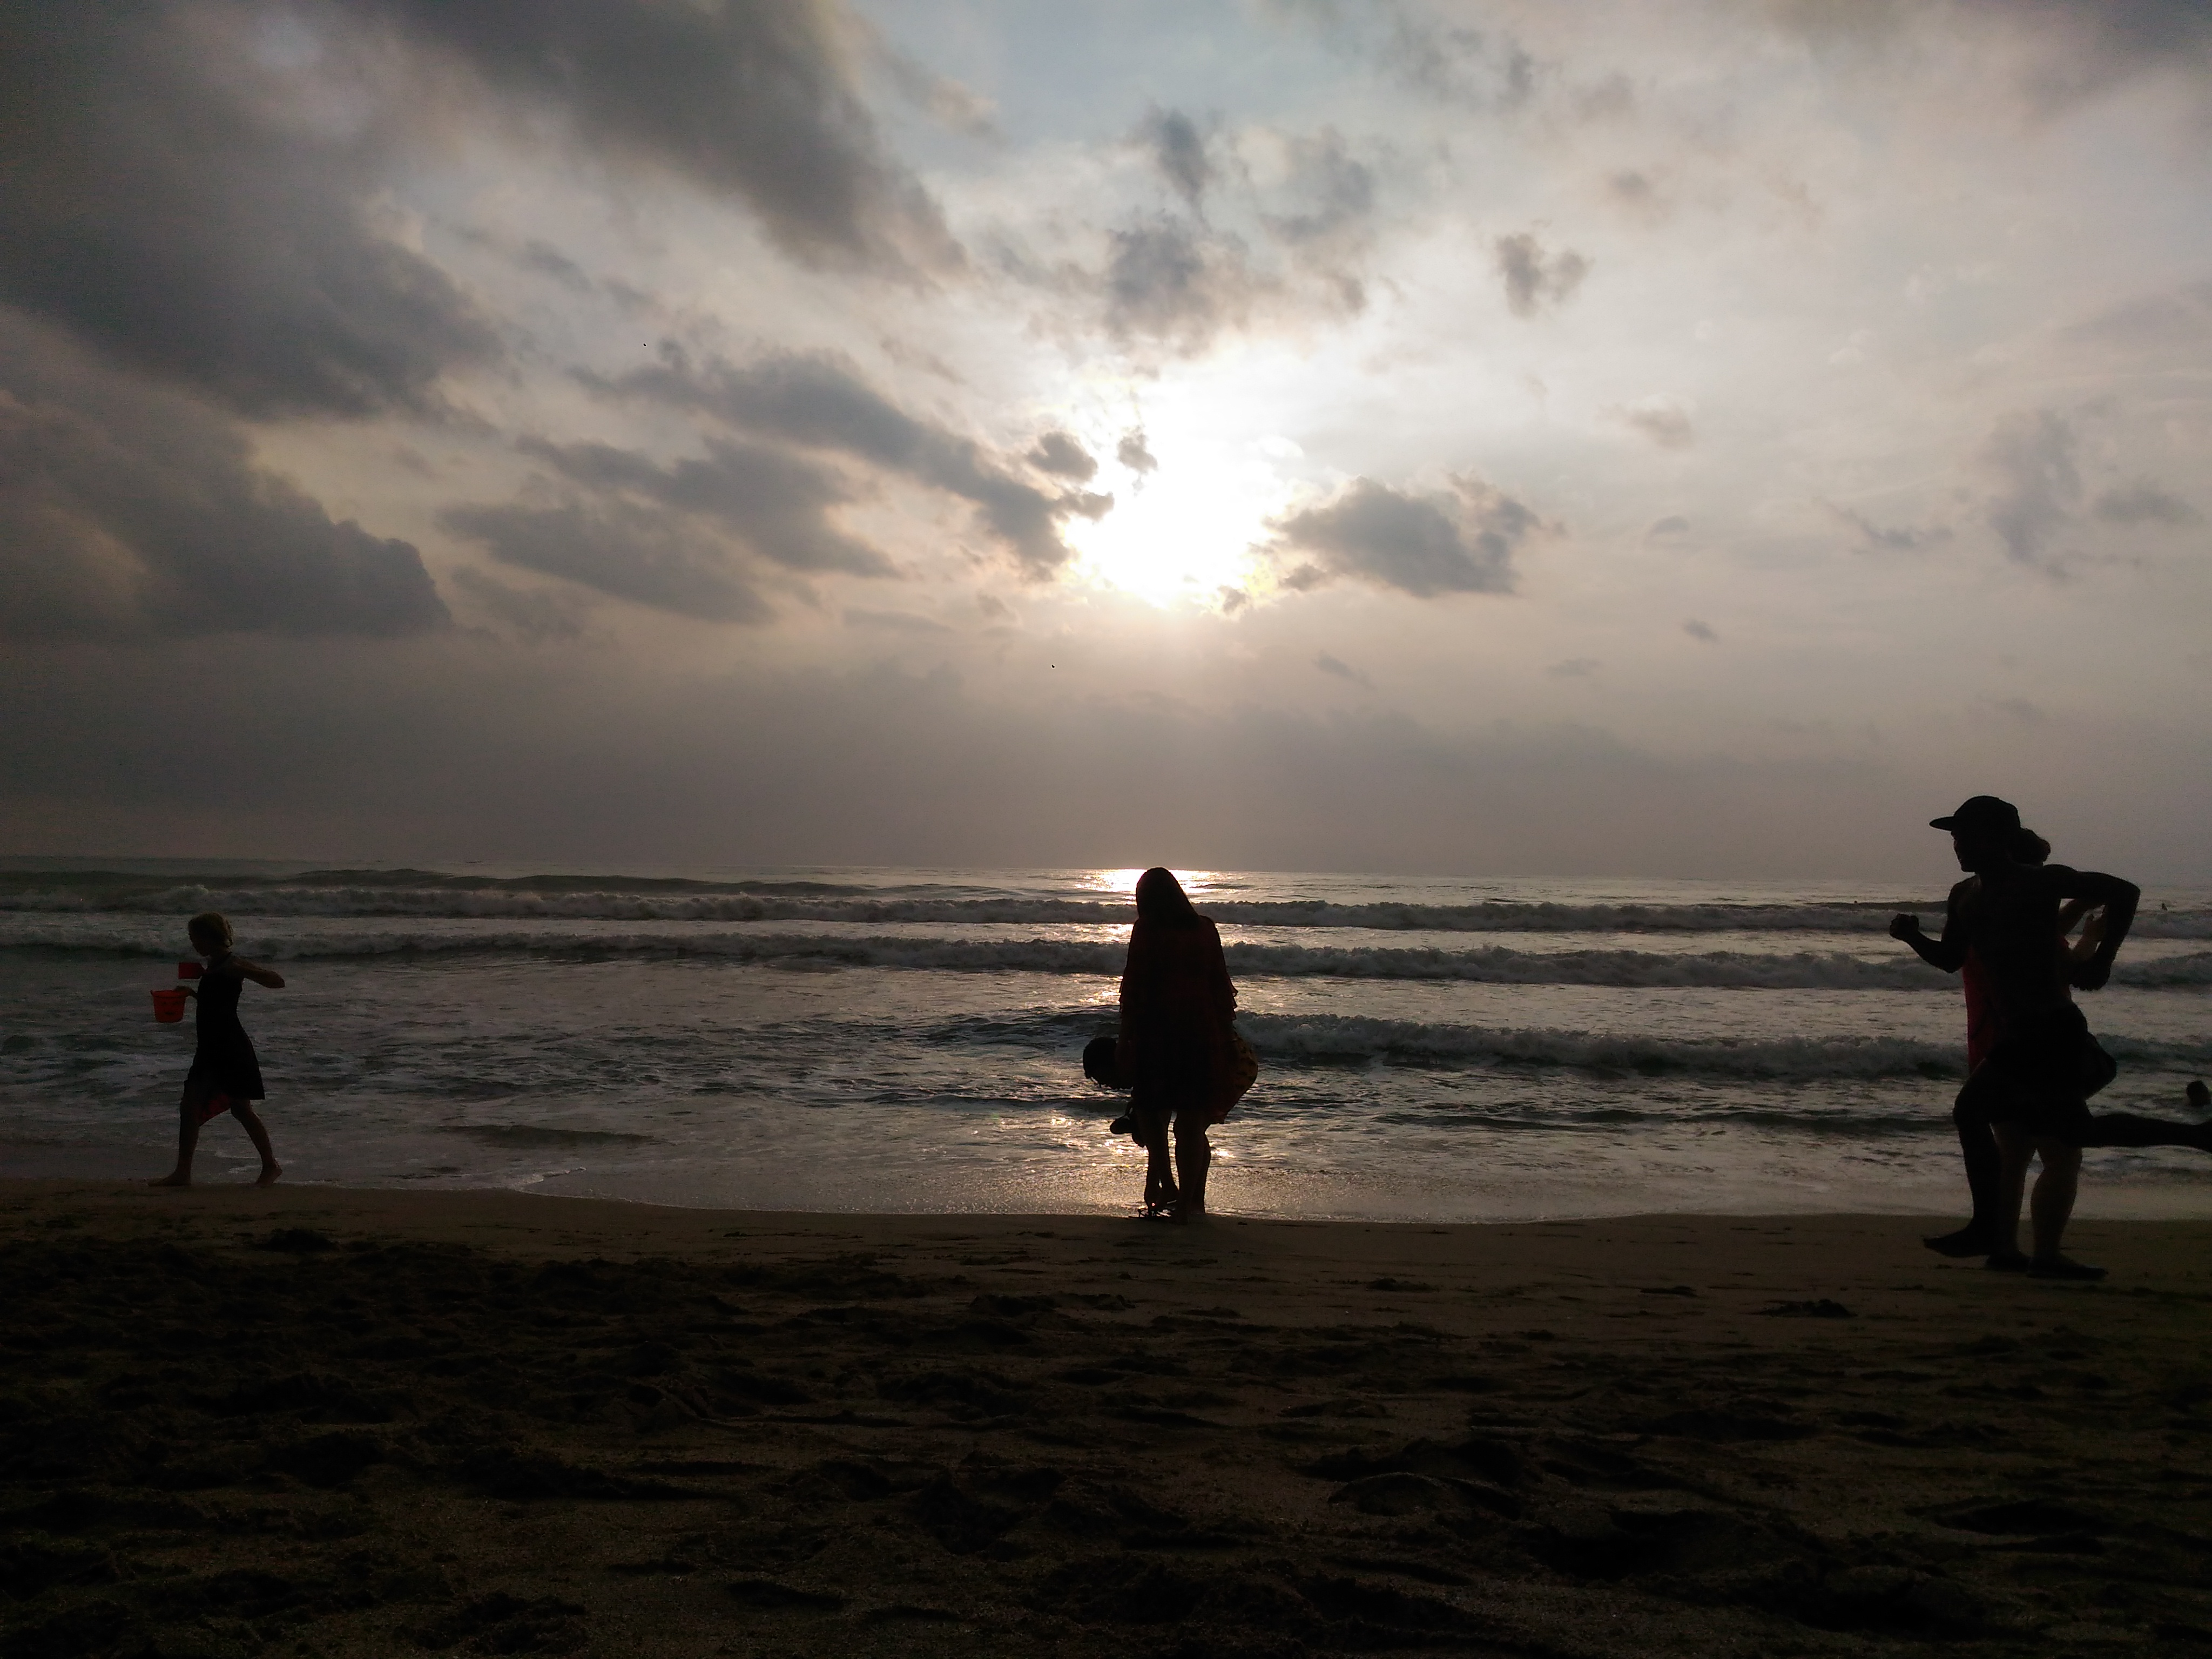
nature, sky, People on beach, beach, sea, horizon, ocean, cloud, water, coast, shore, sunset, vacation, evening, wave, sand, fun, dusk, photography, calm, sunlight, tide, silhouette, sun, wind wave, coastal and oceanic landforms, shadow, sunrise, meteorological phenomenon, tourism